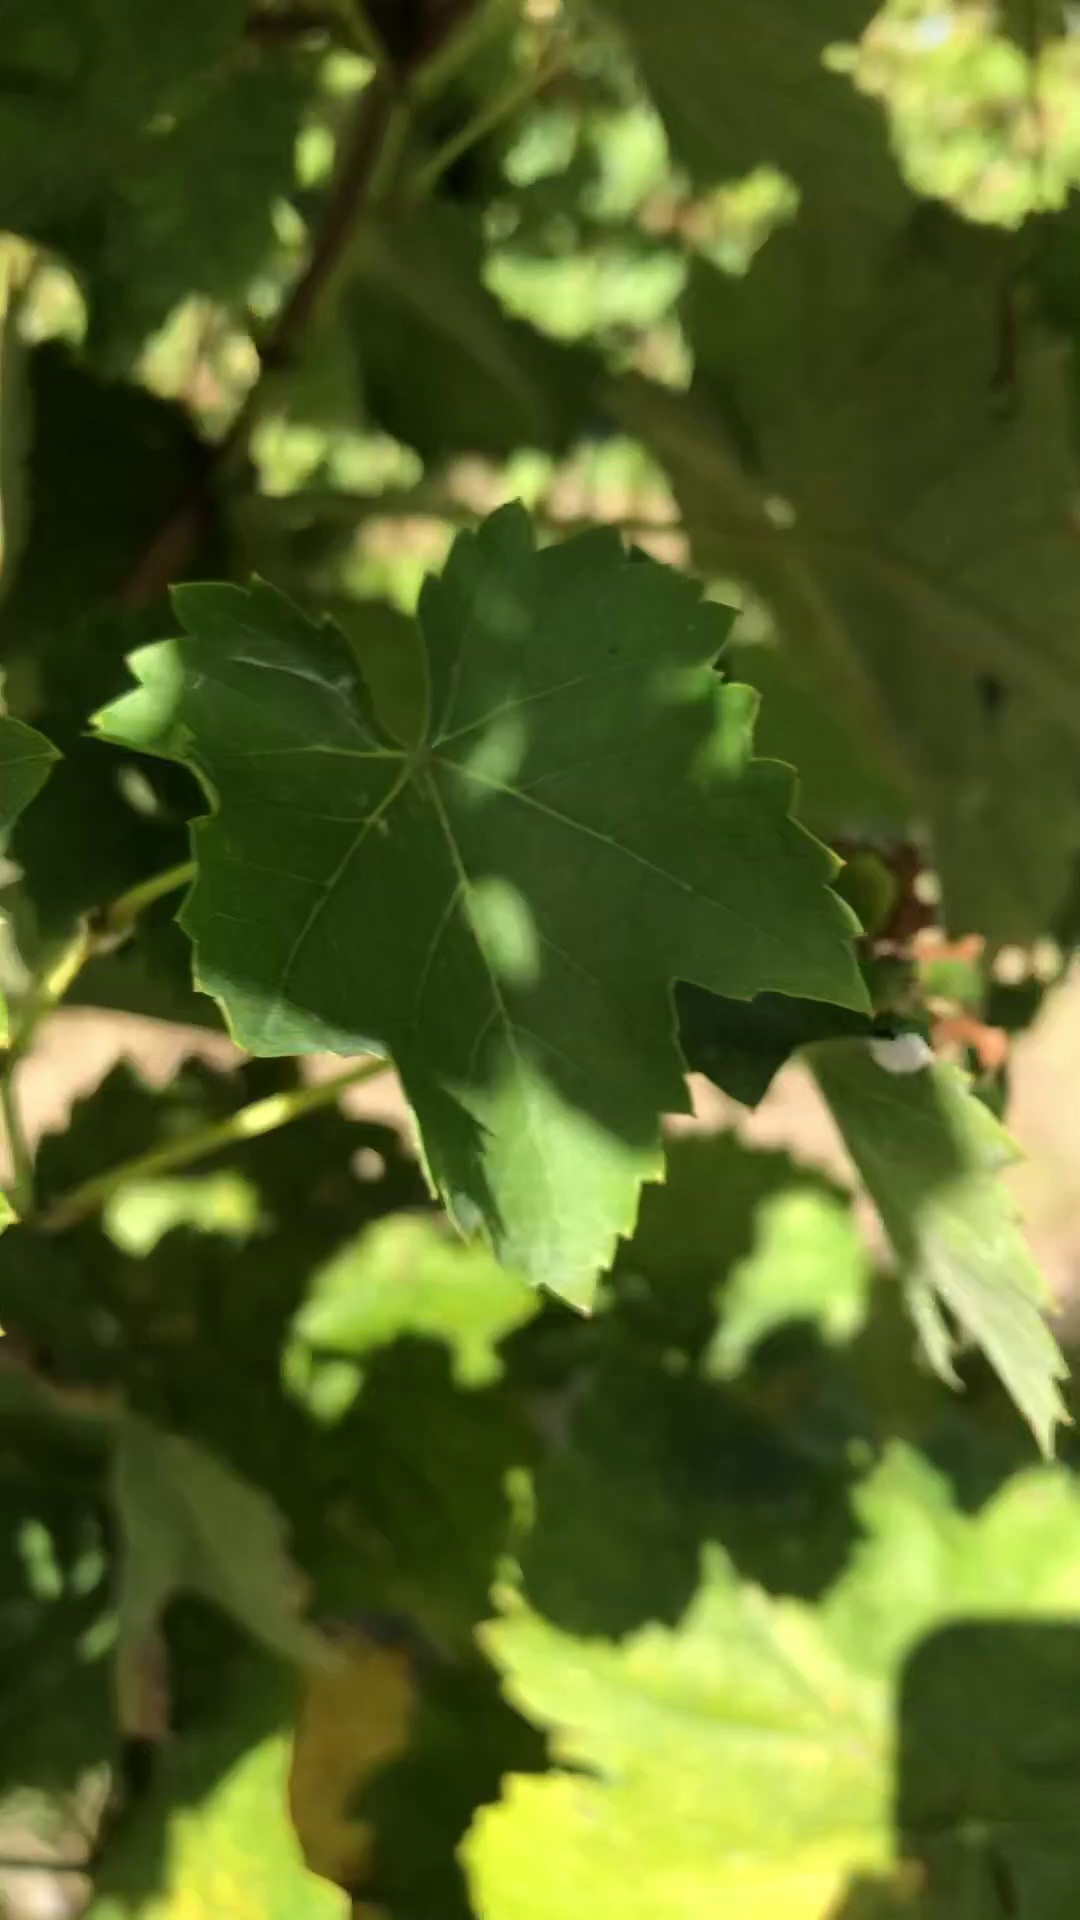
Label: healthy